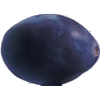
Label: Plum 3